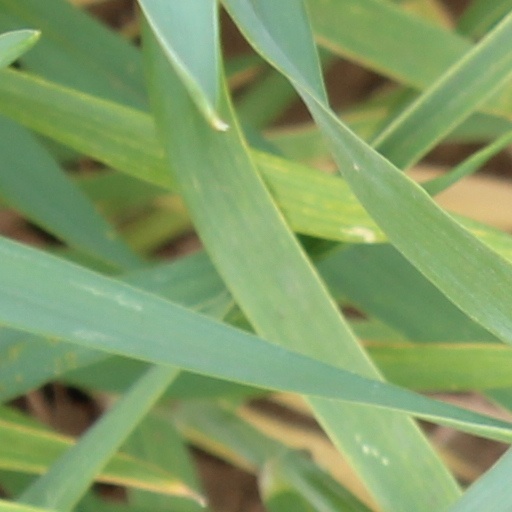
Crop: wheat